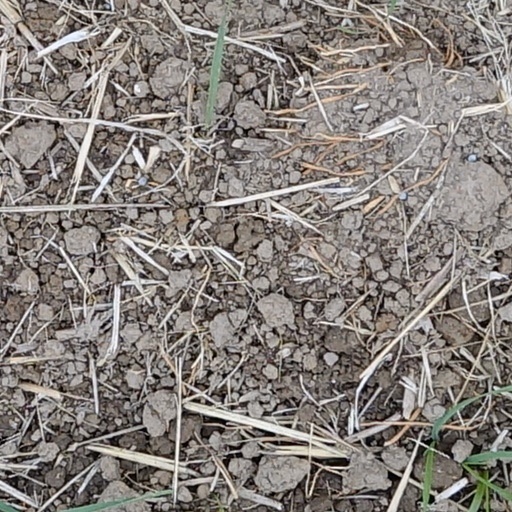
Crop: wheat